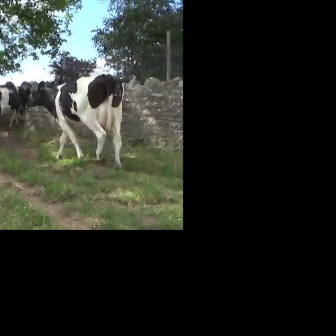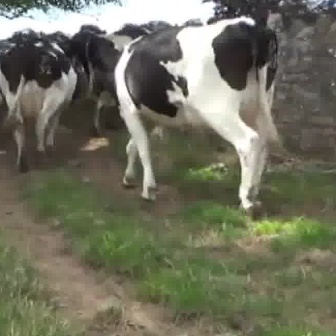
  Please identify the target specified by the bounding box [23,73,123,173] in the first image and locate it in the second image. Return the coordinates in [x_min,y_min,x_max,y_max] format.
Answer: [77,17,282,221]